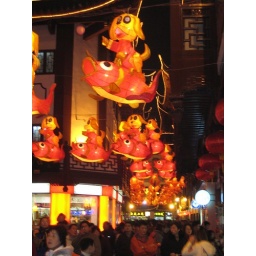
gou riding a yu. dog riding a fish. Its the year of the dog and fishes are a lucky sign in China